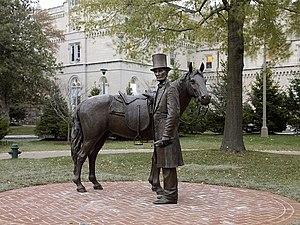
Depuis John Adams, premier président des États-Unis à occuper la Maison-Blanche en 1800, tous les présidents, à l'exception de Chester A. Arthur puis de Donald Trump, ont eu des animaux avec eux à la Maison-Blanche. Les animaux de compagnie présents à la Maison-Blanche furent assez vite médiatisés après la Seconde Guerre mondiale et connus des Américains, participant à la « mythologie » du lieu.